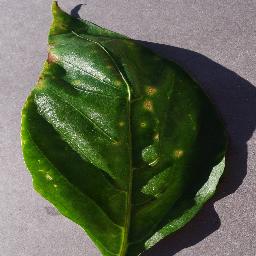
Label: Pepper,_bell___Bacterial_spot